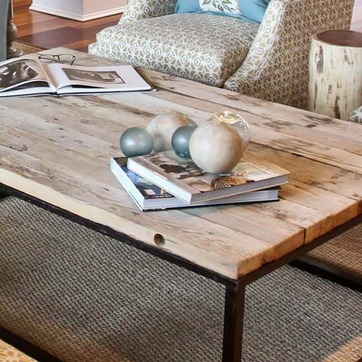
Material: paper